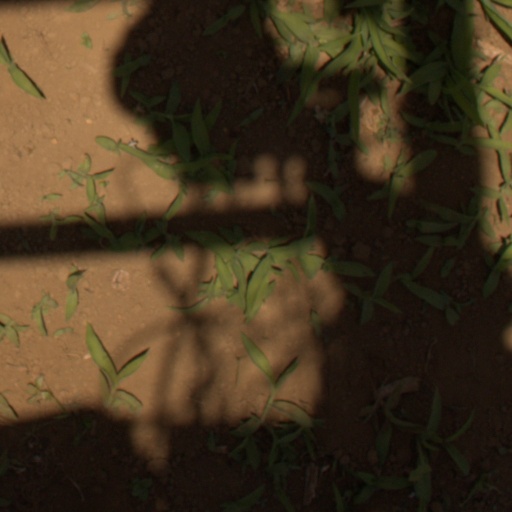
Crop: Jerusalem artichoke